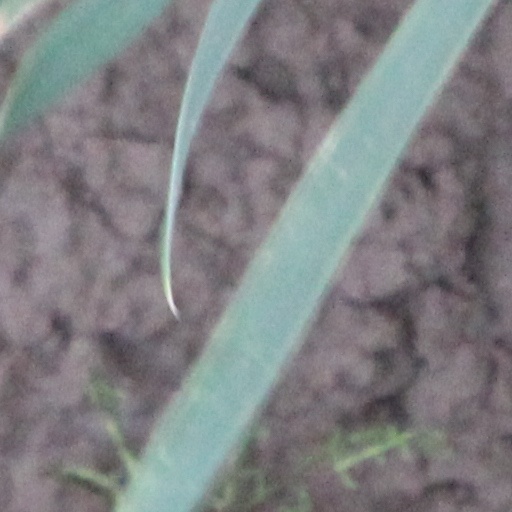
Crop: wheat